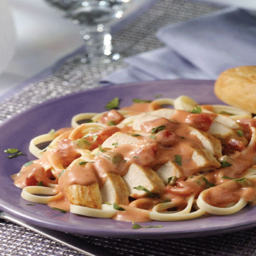
chicken and pasta with italian dish -- make this easy dinner recipe for the family this week !